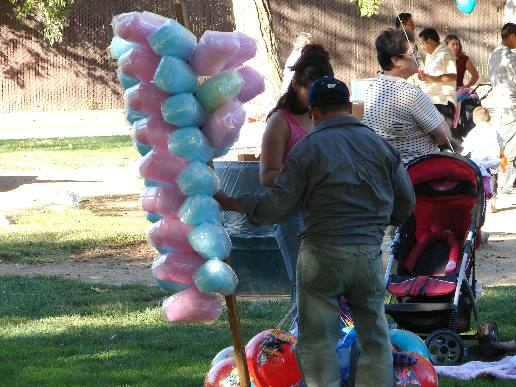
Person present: Yes